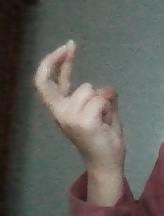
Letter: zay